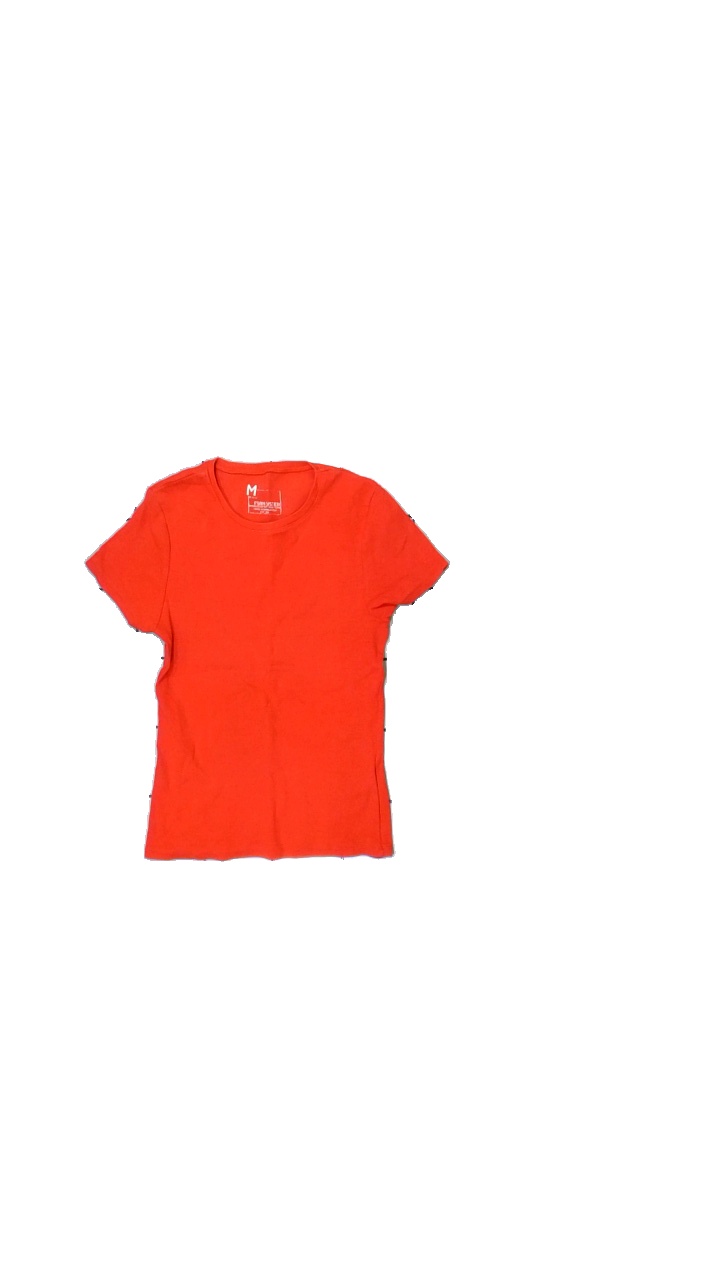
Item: T-shirt (Ladies)
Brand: Fsbn Sister
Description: Ribbad t-shirt
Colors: Red
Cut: C-collar
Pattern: Other
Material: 100% bomull
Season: All
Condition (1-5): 4
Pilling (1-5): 5
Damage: saknas tråd
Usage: Export
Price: <50